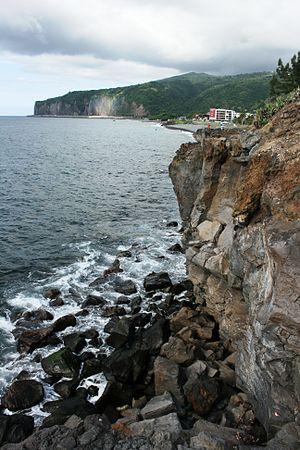
Vue de la Baie de la Possession, à La Réunion.
La baie de la Possession est une baie de l'océan Indien formée par le littoral nord-ouest de l'île de La Réunion, un département d'outre-mer français. Elle abrite l'un des deux bassins du port de la Pointe des Galets.